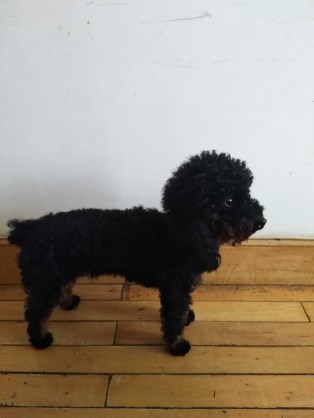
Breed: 7449-n000128-teddy